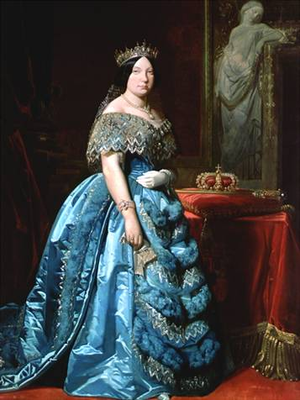
La Pragmatique sanction de 1830 est un décret promulgué le 29 mars 1830 par le roi Ferdinand VII d'Espagne et annulant la loi salique en vigueur depuis plus d'un siècle.
Le règne d'Isabelle II d'Espagne est marqué par une grande influence des militaires sur la politique du pays et une forte instabilité du pouvoir, plongeant l'Espagne dans l'équivalent d'une guerre civile.
Antoine-Marie Claret, né le 23 décembre 1807 à Sallent et décédé le 24 octobre 1870 à l'abbaye de Fontfroide près de Narbonne, est un prêtre catalan, fondateur des Fils du Cœur Immaculé de Marie, évêque missionnaire et archevêque de Santiago de Cuba, et confesseur de la reine d'Espagne Isabelle II.